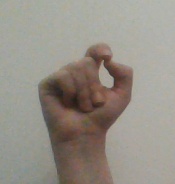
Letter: fa